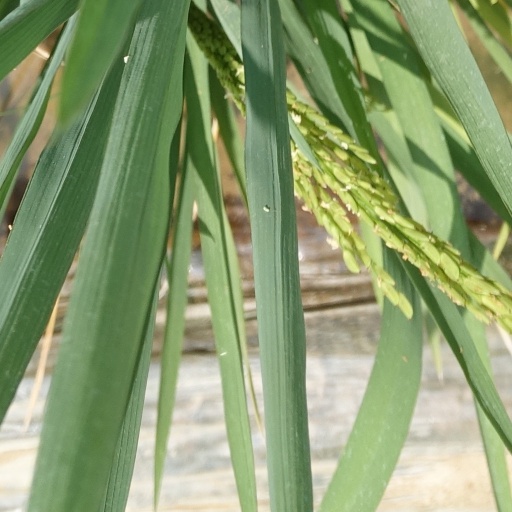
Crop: rice